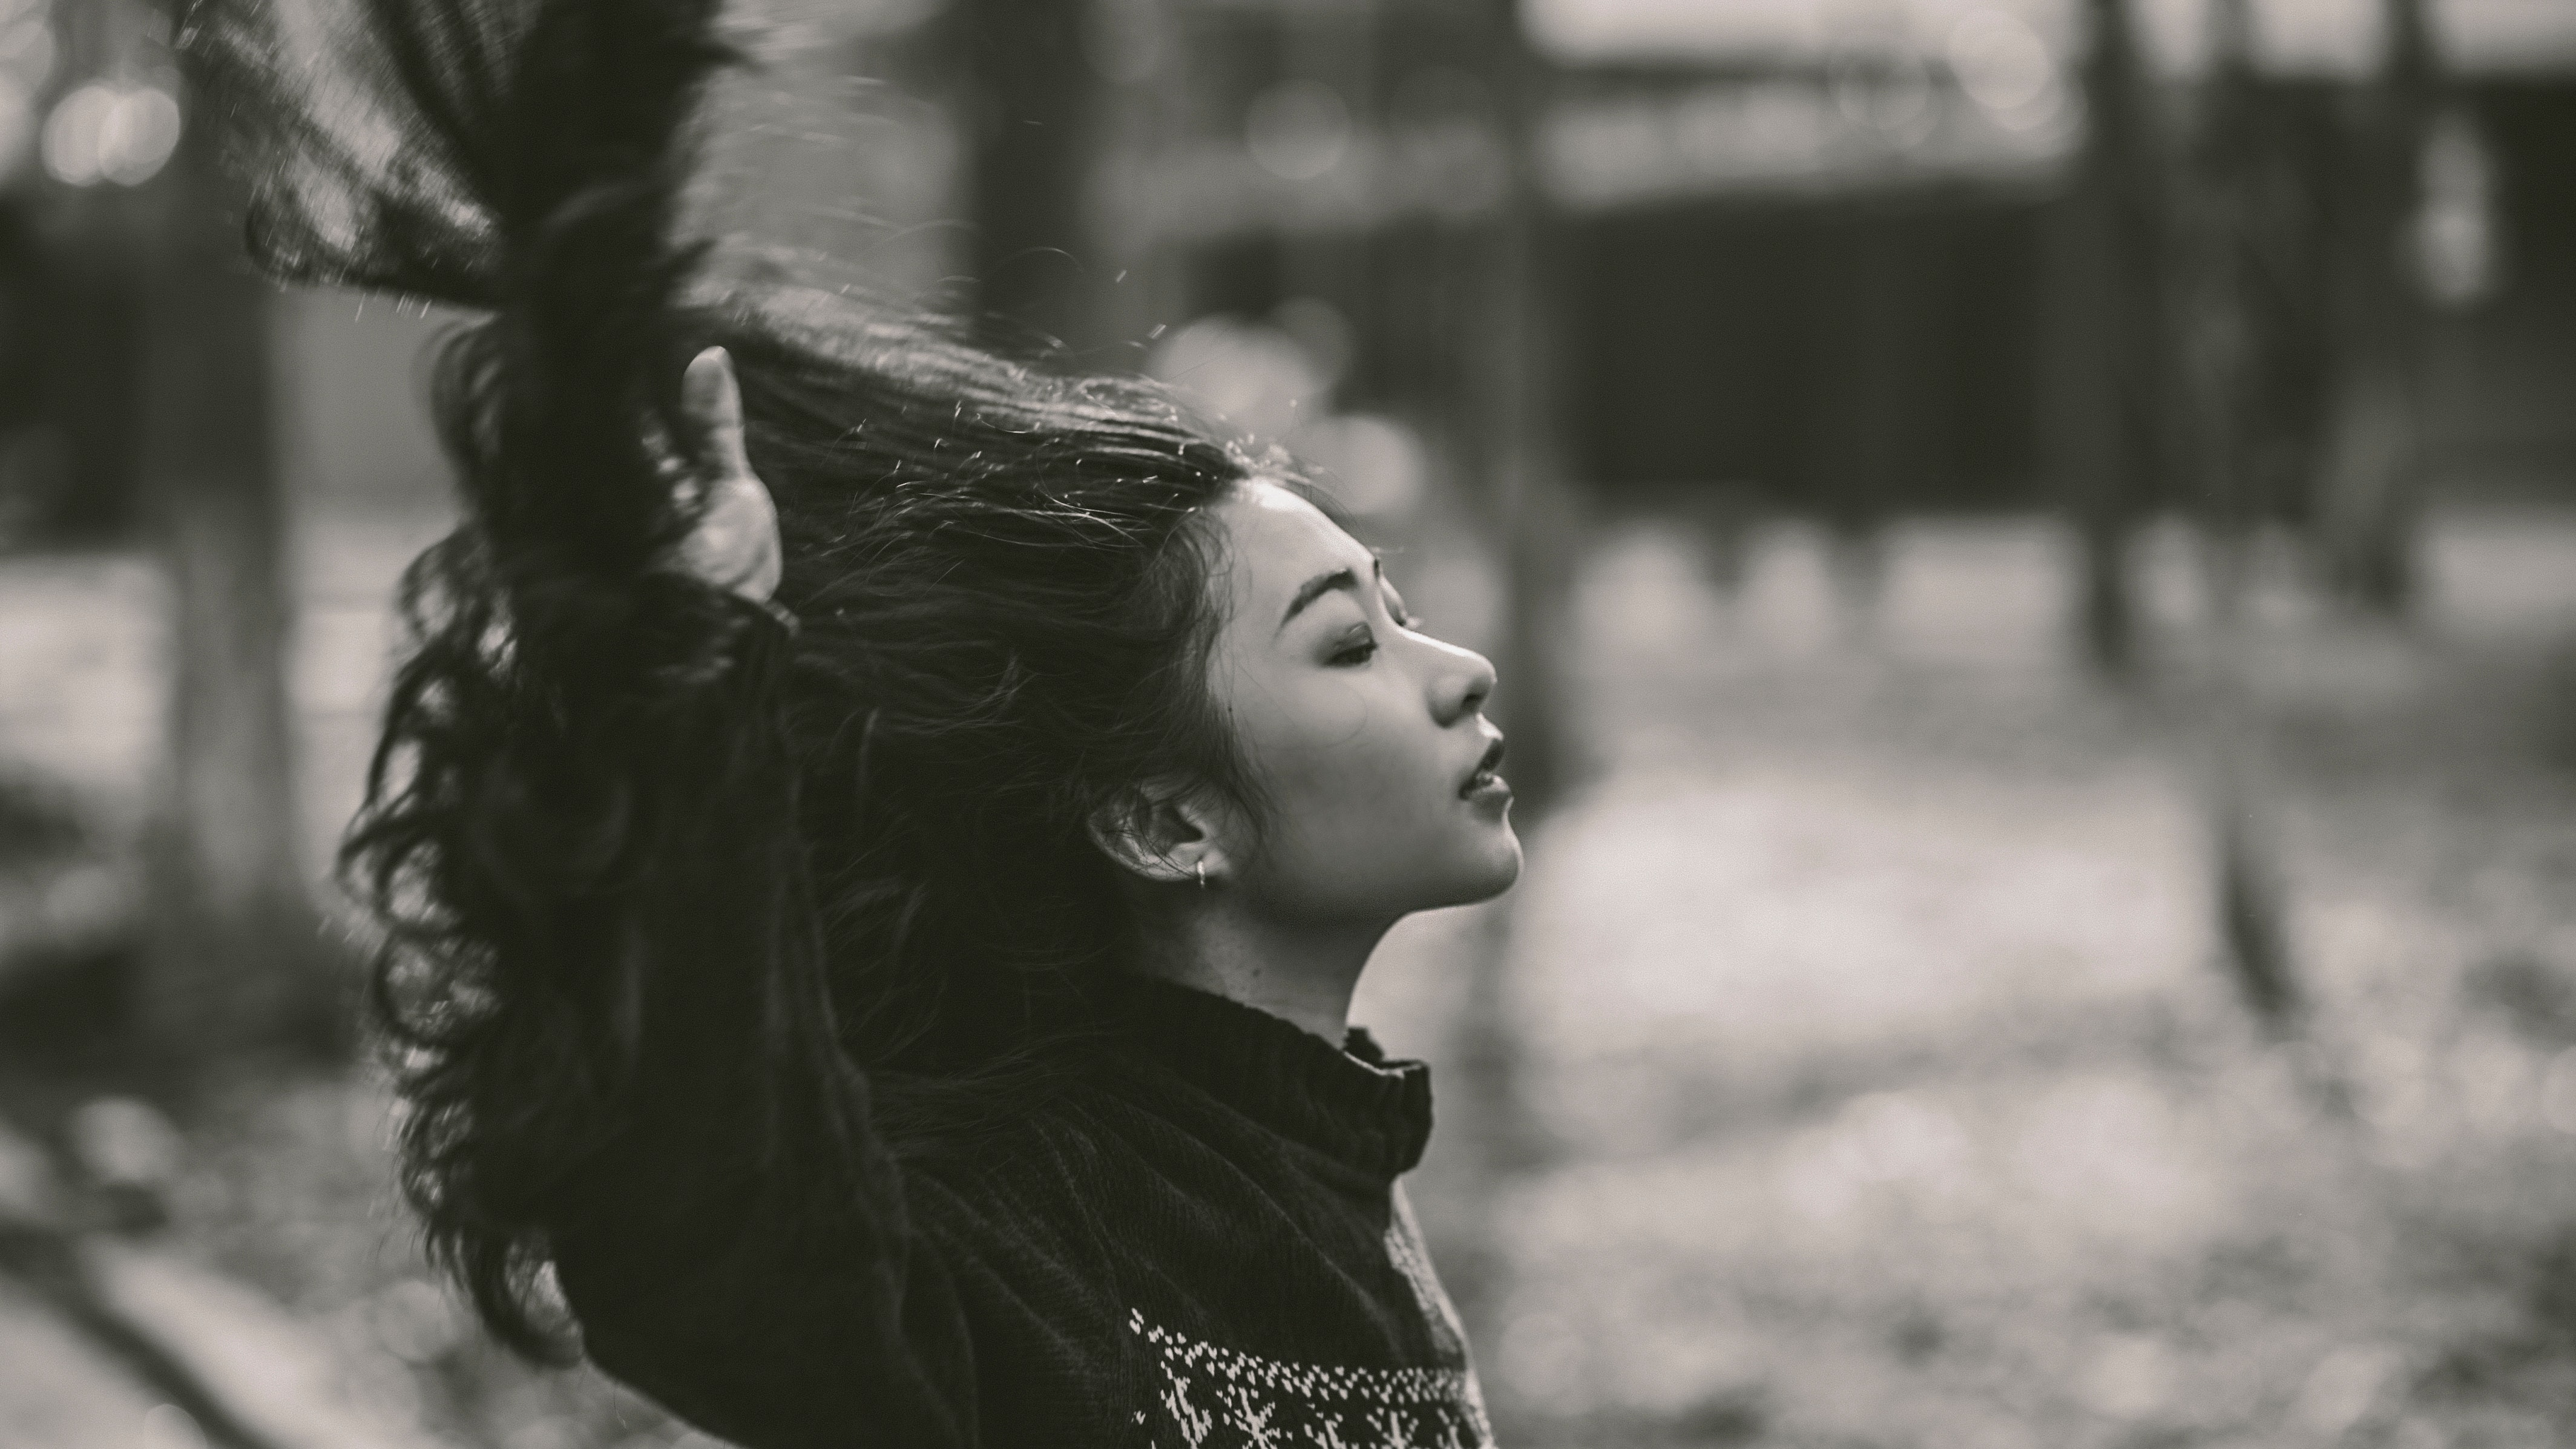
hair, photograph, face, black, black and white, monochrome, monochrome photography, beauty, eye, hairstyle, photography, smile, lip, tree, photo shoot, portrait photography, portrait, happy, black hair, long hair, plant, style, child, flash photography